C. Krishnan (CPI-M)

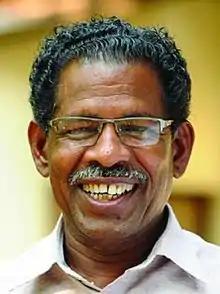

C. Krishnan is an Indian politician from the state of Kerala, and a member of the Legislative Assembly of Kerala. He represents the Payyanur constituency of Kerala and is a member of the Communist Party of India (Marxist)(CPI(M)).